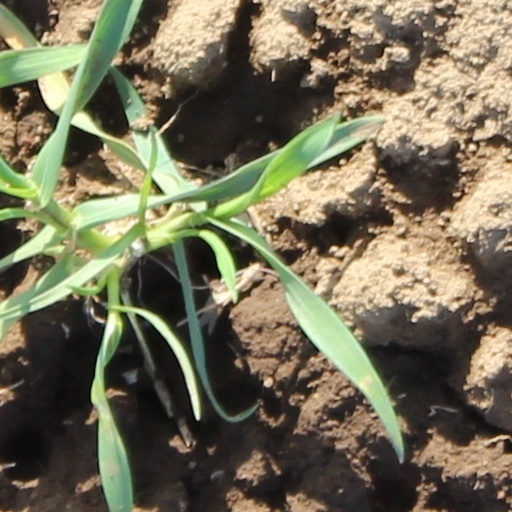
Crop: wheat